Sisqó

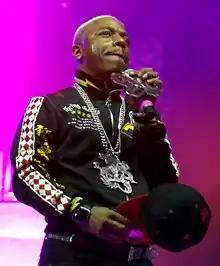
Sisqó performing in 2018

Mark Althavan Andrews (born November 9, 1978), known professionally as Sisqó (stylized as SisQó), is an American R&B singer. Following his tenure as lead performer of the R&B group Dru Hill, he quickly reached success as a solo act with the release of his debut studio album "Unleash the Dragon" (1999), which peaked at number two on the "Billboard" 200. It spawned the singles "Incomplete" and "Thong Song", which peaked at numbers one and three on the "Billboard" Hot 100, respectively. His second album, "Return of Dragon" (2001) failed commercially, as did his subsequent releases. He received 12th place on the eleventh season of "The Masked Singer" as Lizard.